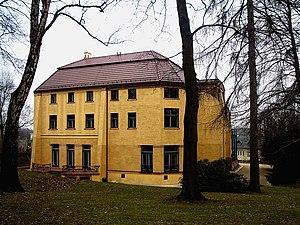
Henry Clement Van de Velde est un peintre, architecte, décorateur d'intérieur et enseignant belge, né le 3 avril 1863 à Anvers et mort le 15 octobre 1957 à Oberägeri.